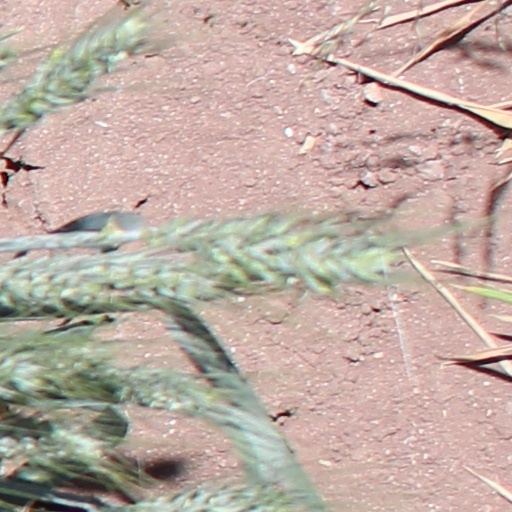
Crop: wheat